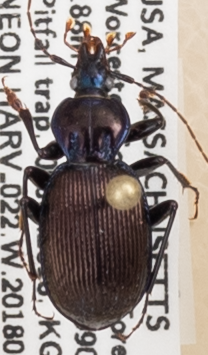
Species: Sphaeroderus canadensis canadensis
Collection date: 2018-06-05
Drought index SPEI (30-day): -1.45
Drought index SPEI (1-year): -0.316
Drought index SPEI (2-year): -0.842